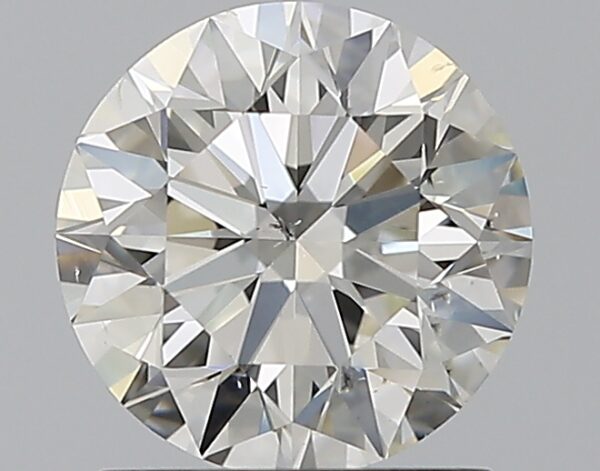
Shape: round
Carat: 1.1
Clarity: SI1
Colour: I
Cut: EX
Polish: EX
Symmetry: EX
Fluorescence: N
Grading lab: GIA
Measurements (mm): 6.55 x 6.58 x 4.12